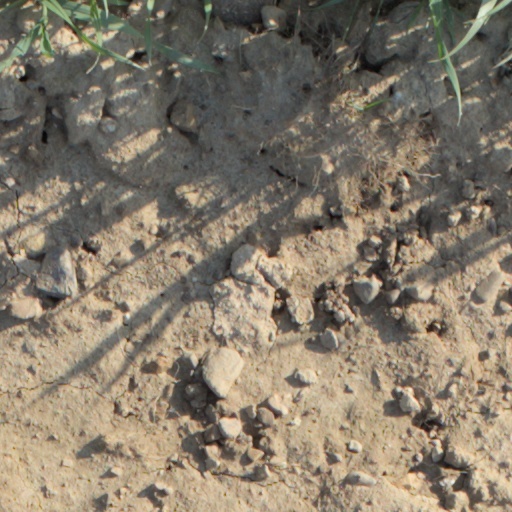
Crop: wheat